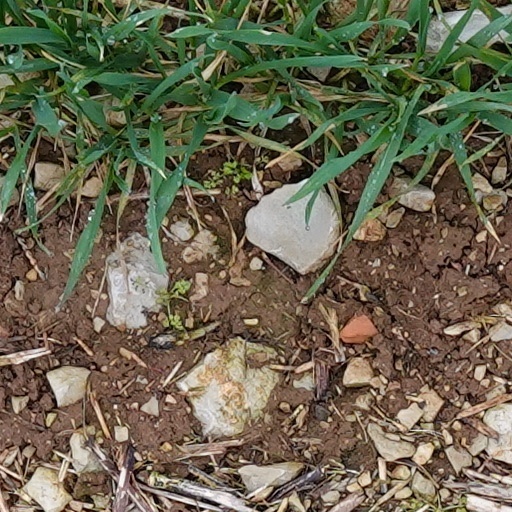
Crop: wheat